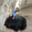
Label: bird